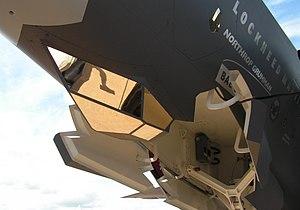
Le F-35 Lightning II est un avion monoplace, monomoteur, praticable par tous les temps, furtif, de cinquième génération, multirôle, conçu par le Pentagone pour l'offensive terrestre et les missions de supériorité aérienne. Il est développé depuis 1996 par le constructeur Lockheed Martin, avec comme principaux partenaires Northrop Grumman et BAE Systems.
En optronique militaire, la veille infrarouge consiste à équiper un navire ou un avion de détecteurs sensibles à la chaleur, pour repérer les menaces ou localiser de façon précise des cibles.